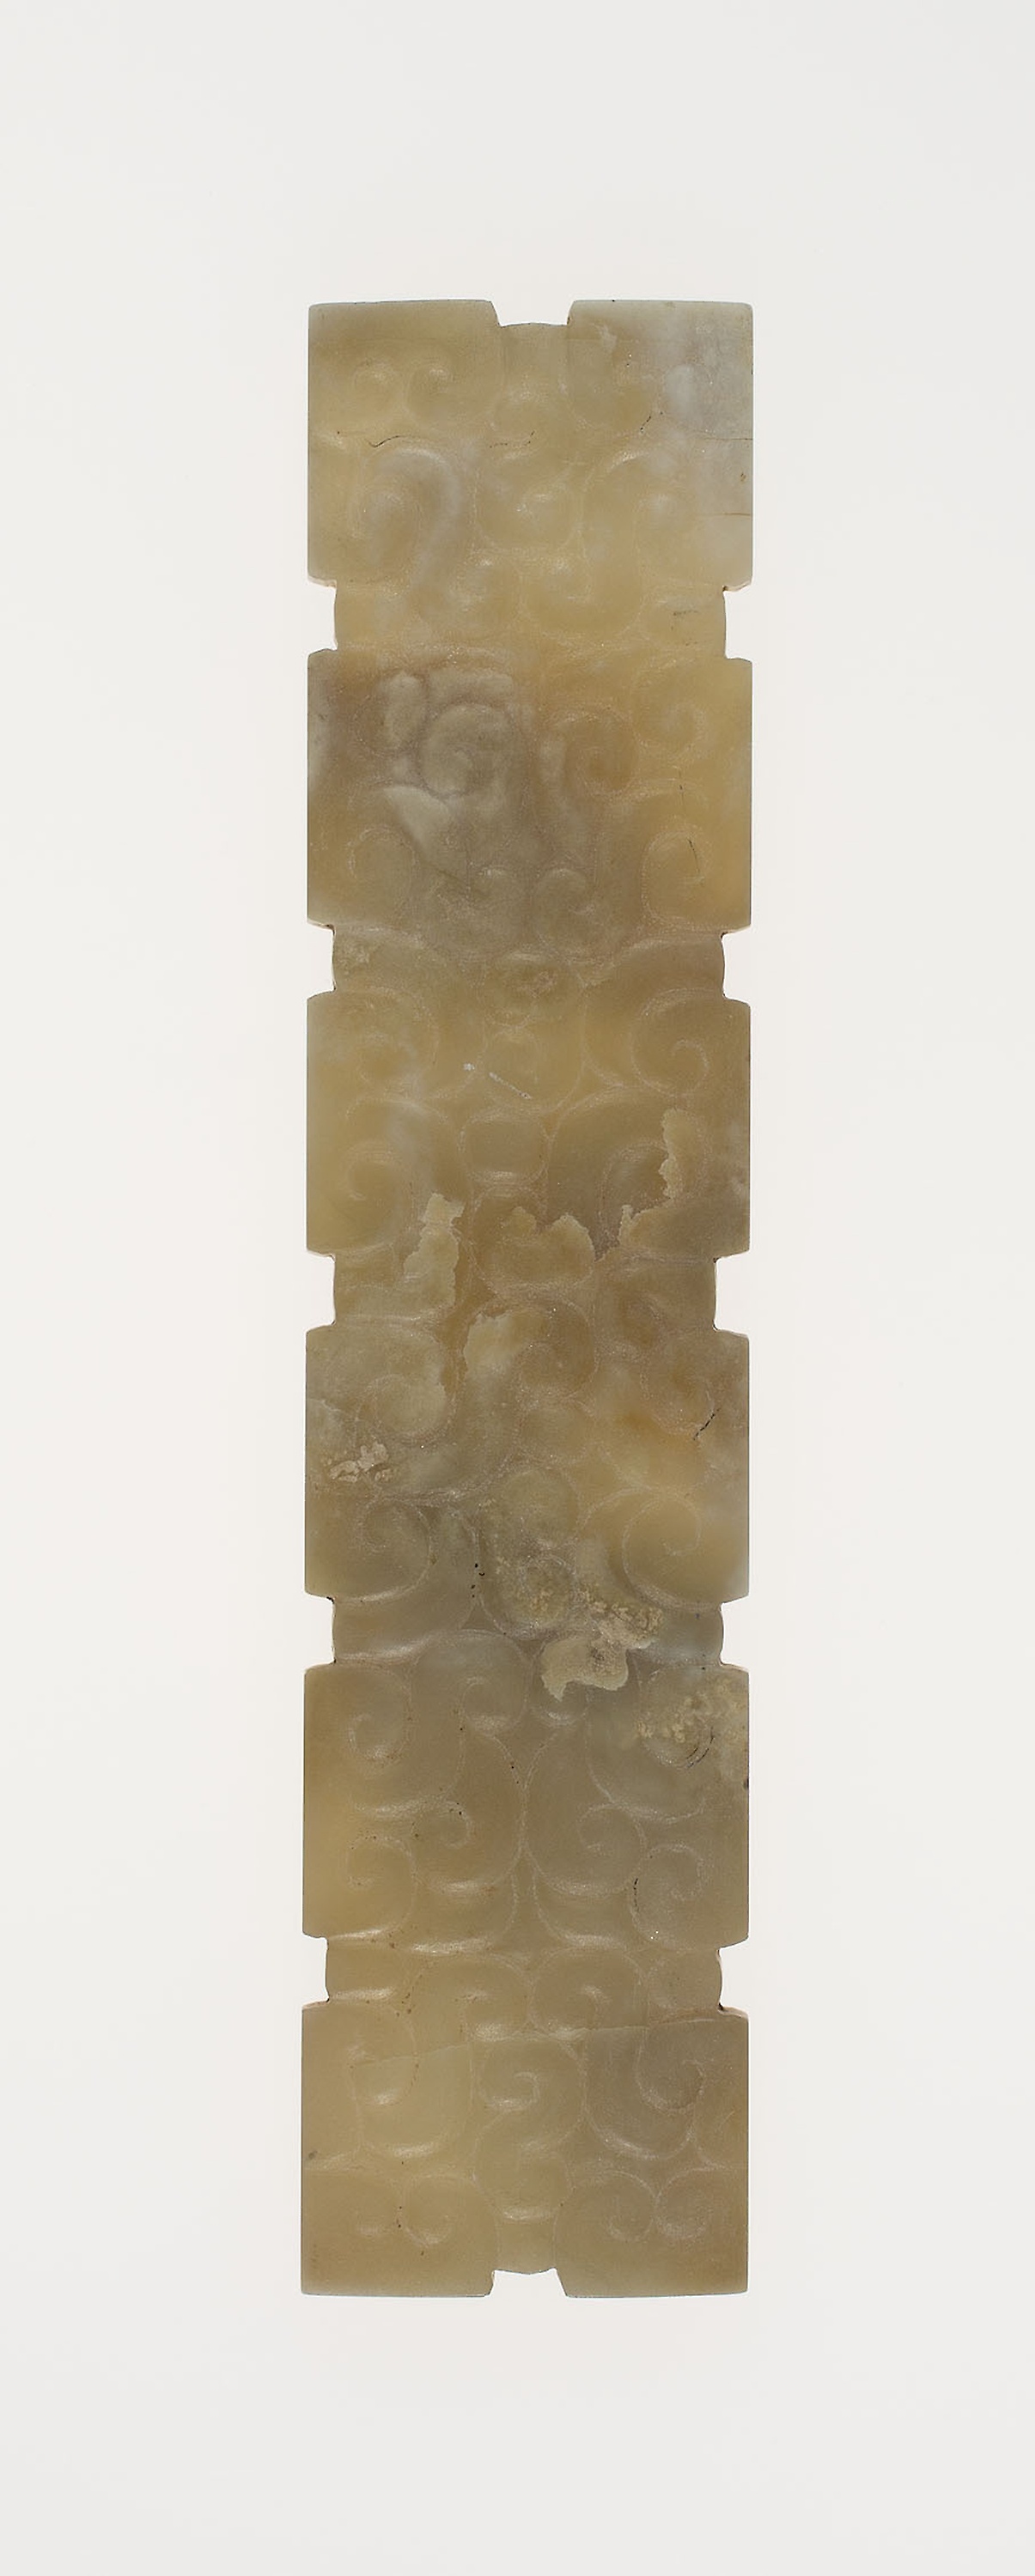
beige, sculpture